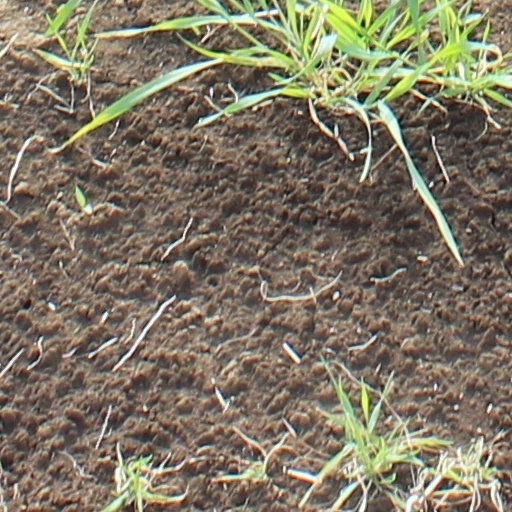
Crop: wheat